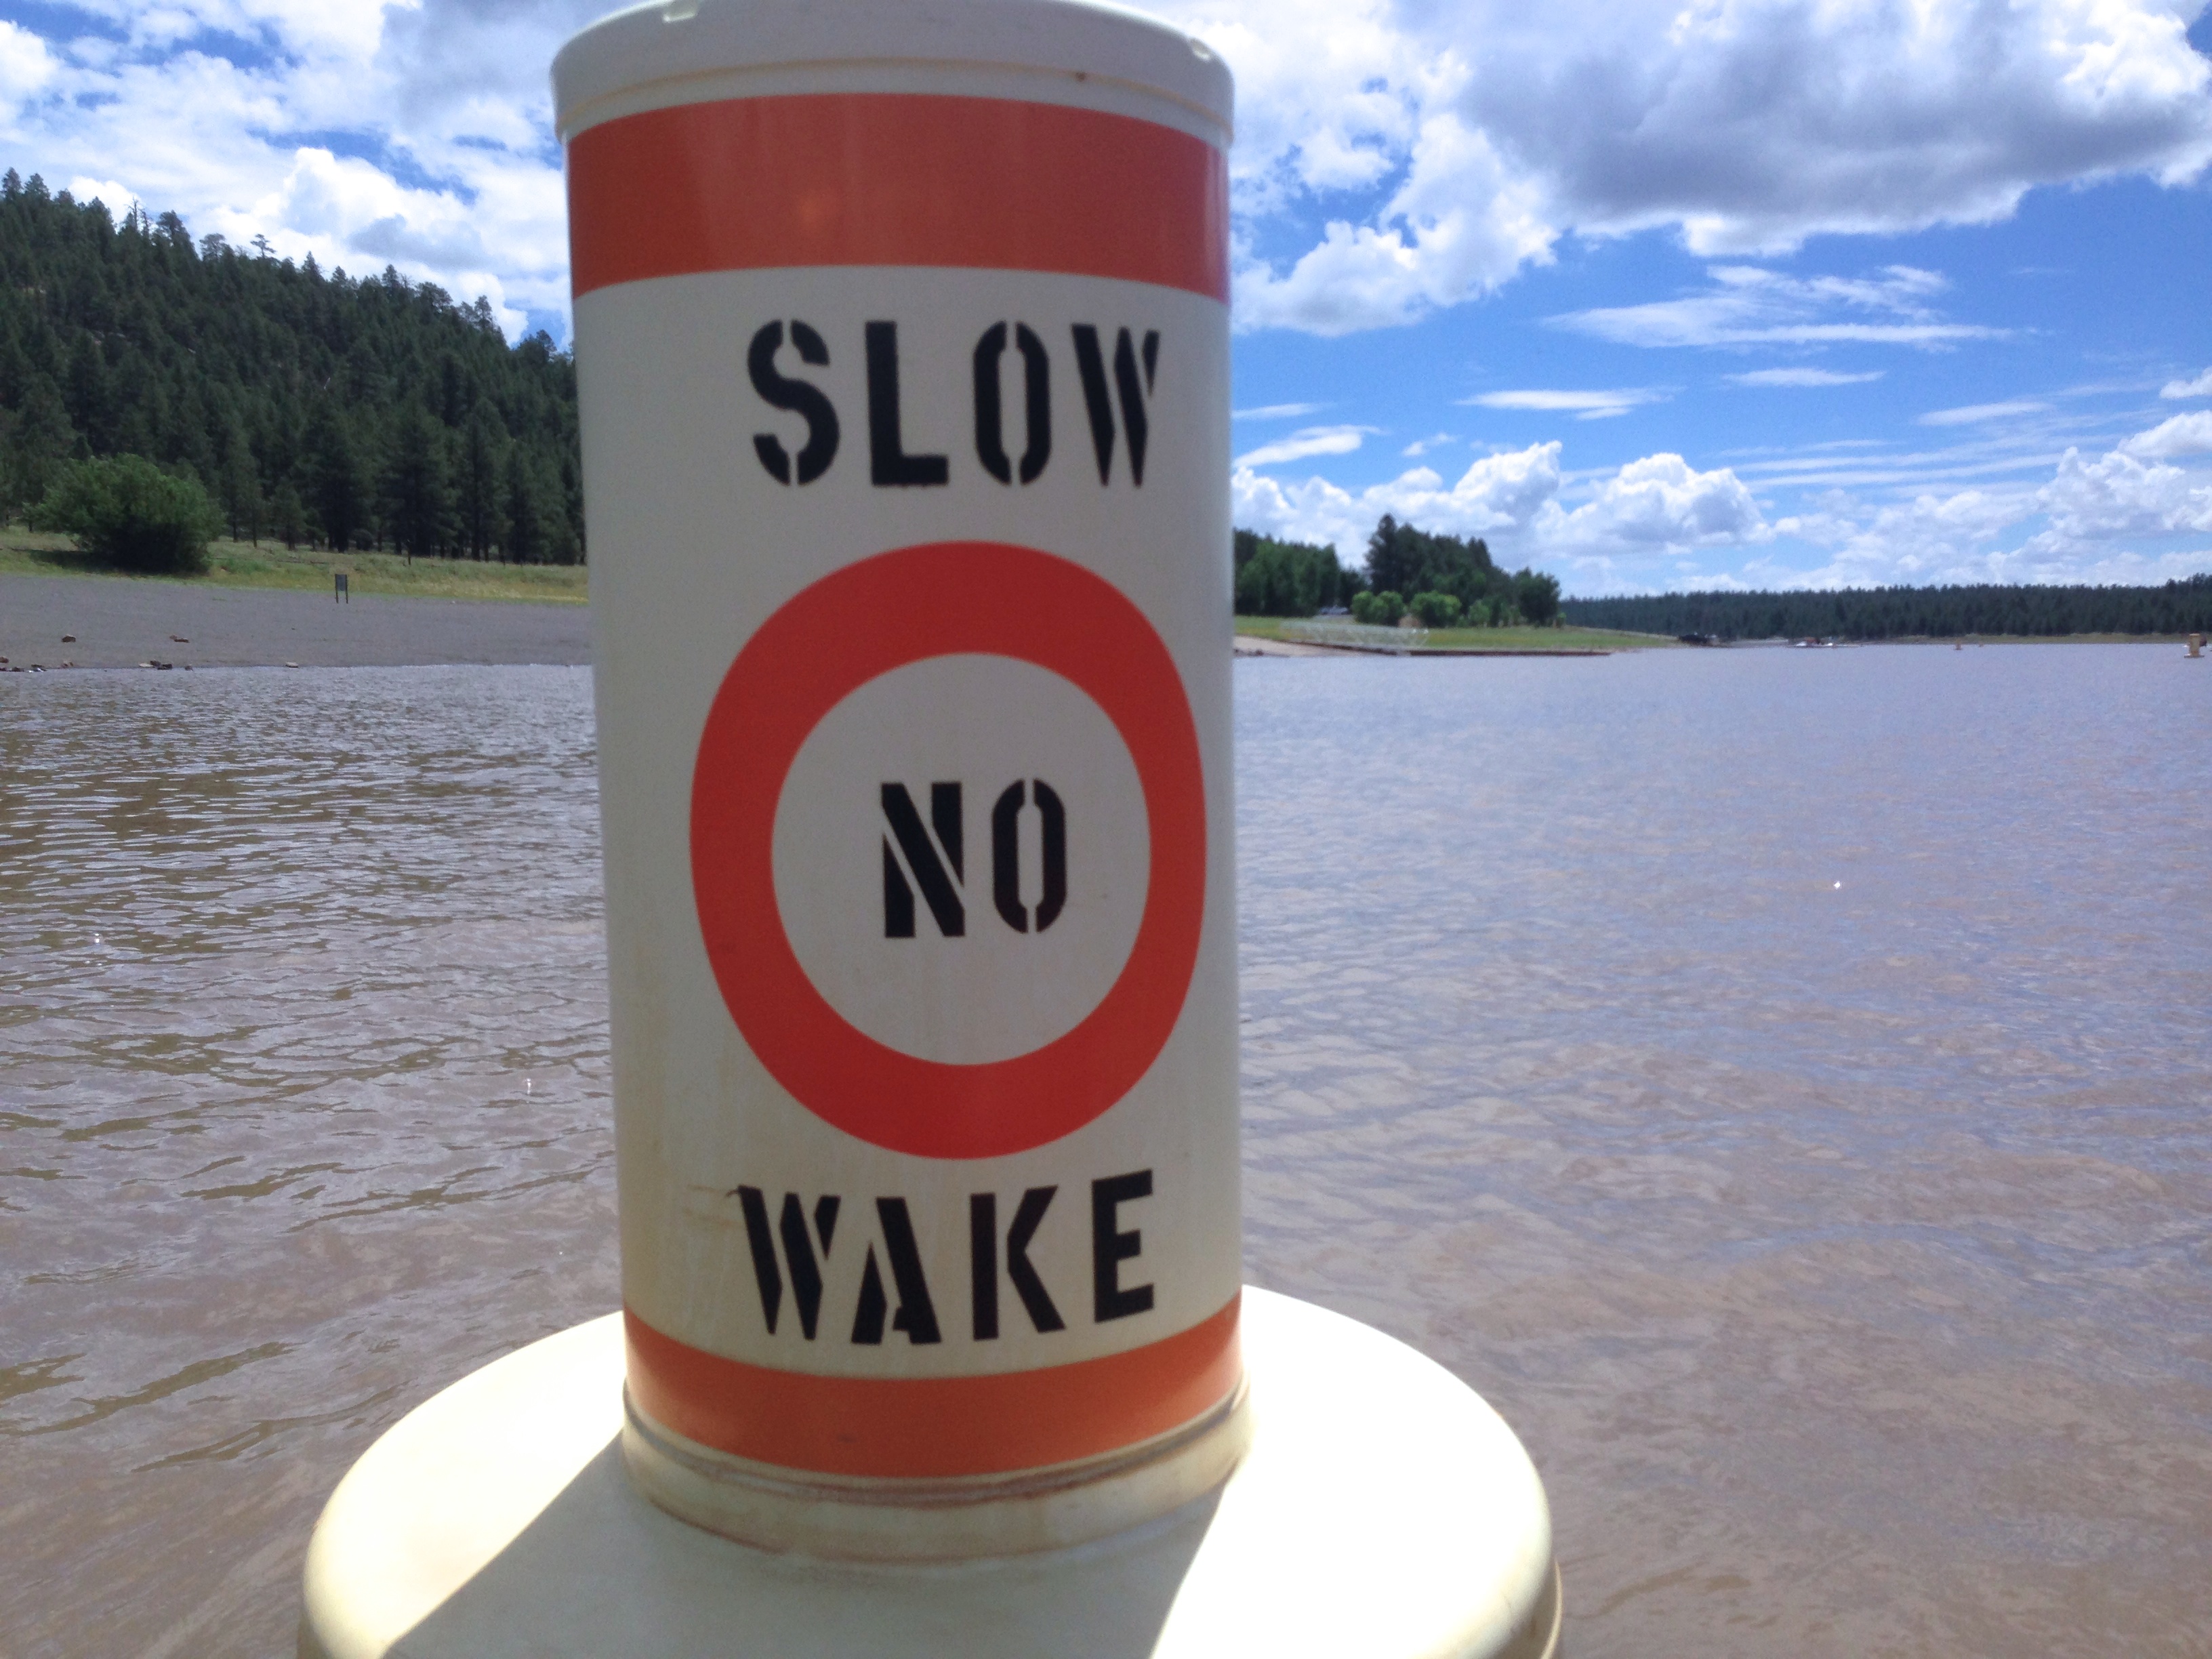
water, recreation, sign, signage, kayak